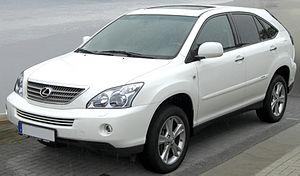
Lexus est un constructeur automobile de luxe, créé en 1989 par le groupe japonais Toyota. C'est la division haut de gamme de Toyota, dont le siège mondial est situé à Aichi, au Japon et possède des quartiers généraux à Bruxelles en Belgique et à Plano au Texas. Les modèles composant la gamme Lexus sont, selon les pays, des modèles issus de la gamme japonaise de Toyota ou des modèles de conception propre à Lexus. L’Europe a toujours eu des modèles conçus par Lexus.